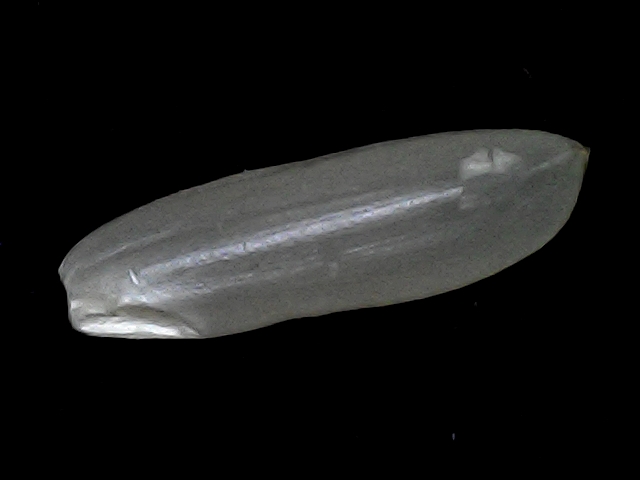
Rice variety: BRRI67